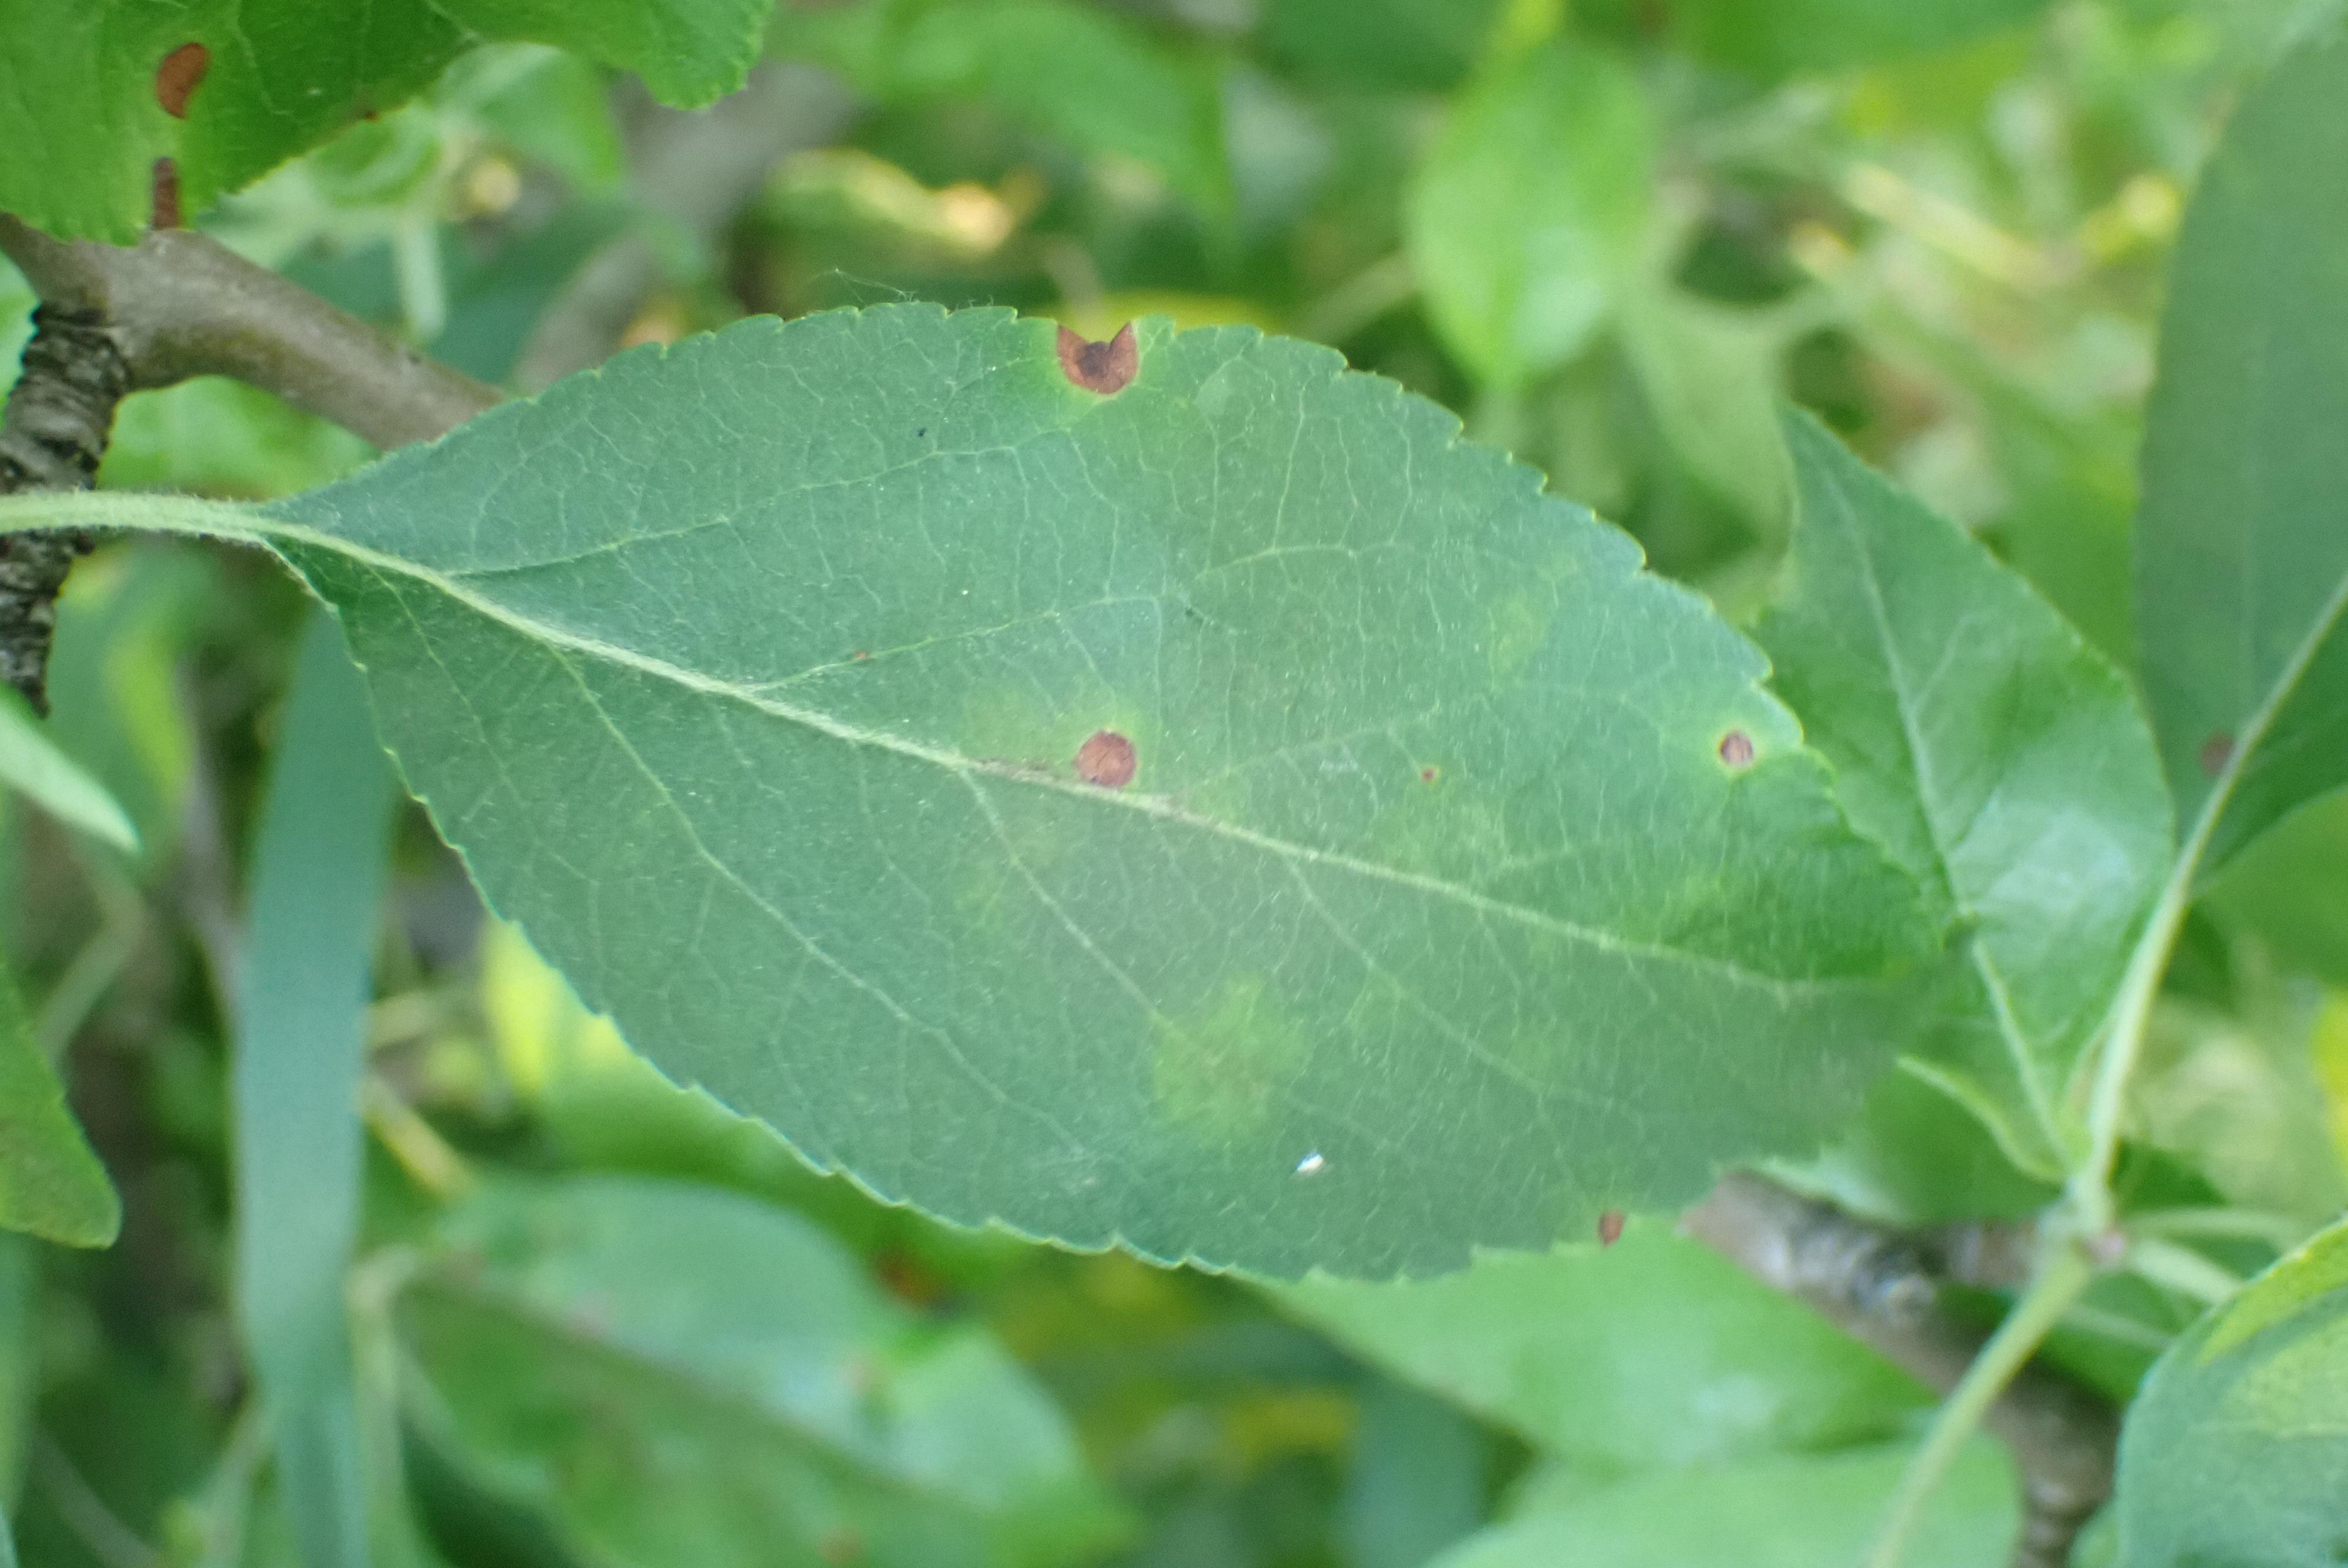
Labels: scab, frog_eye_leaf_spot